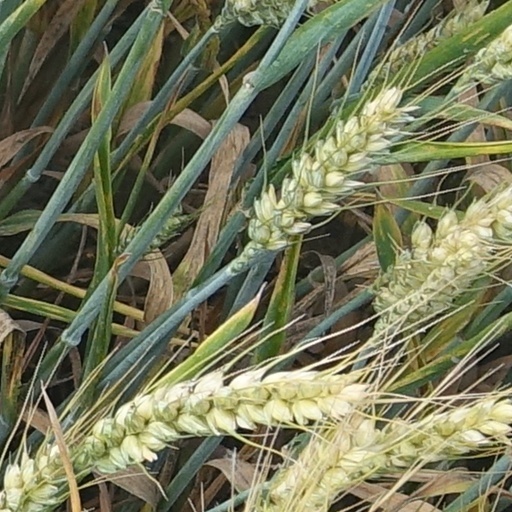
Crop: wheat